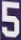
Number: 5